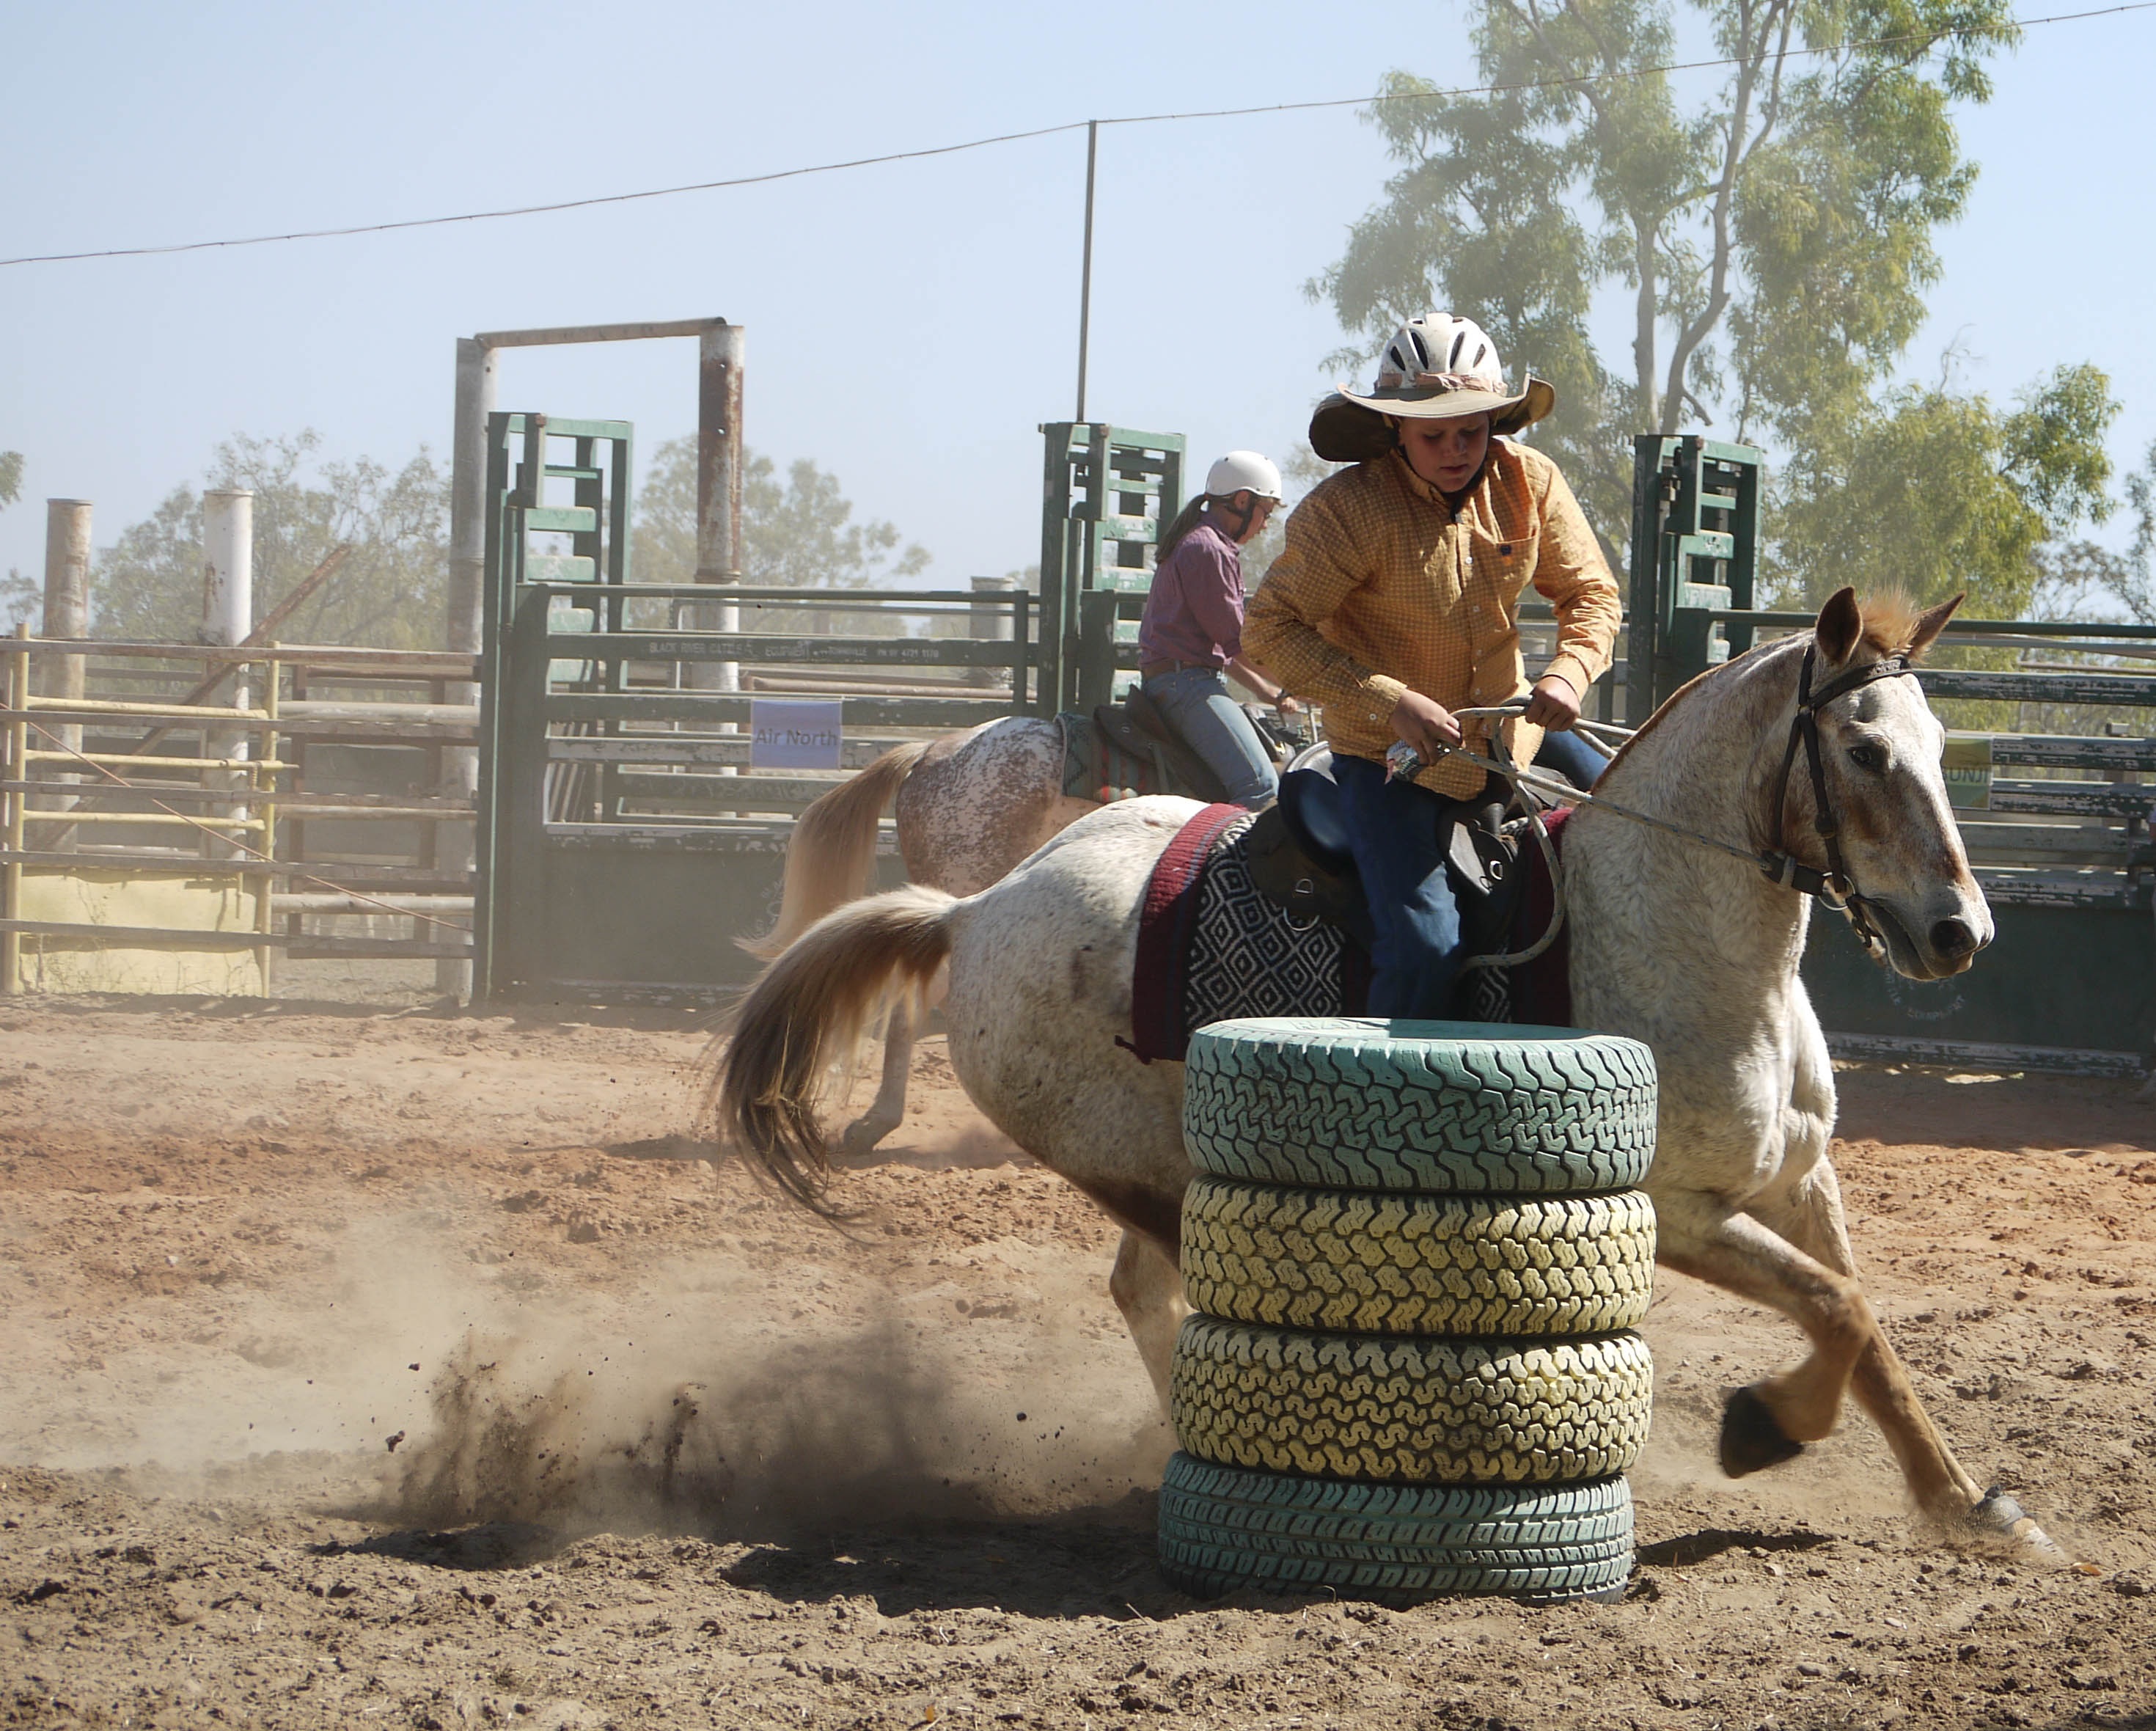
person, sport, farm, run, motion, rider, wild, ranch, horse, action, dust, mammal, stallion, dirty, barrel, race, competition, arena, saddle, cowboy, mare, western, competitive, tension, fast, active, rodeo, western riding, adrenaline, reins, equestrianism, pack animal, traditional sport, barrel racing, horse like mammal, animal sports, equestrian sport, reining